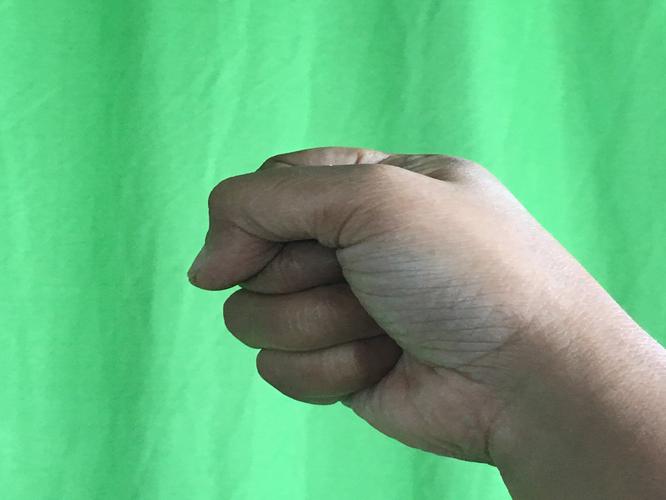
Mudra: Mushti
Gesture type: single_hand